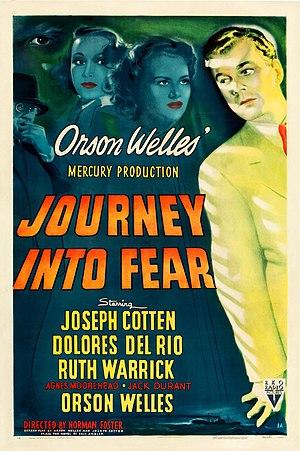
Voyage au pays de la peur est un film américain réalisé par Norman Foster sorti en 1943. Il est une adaptation d'un roman d'Eric Ambler.